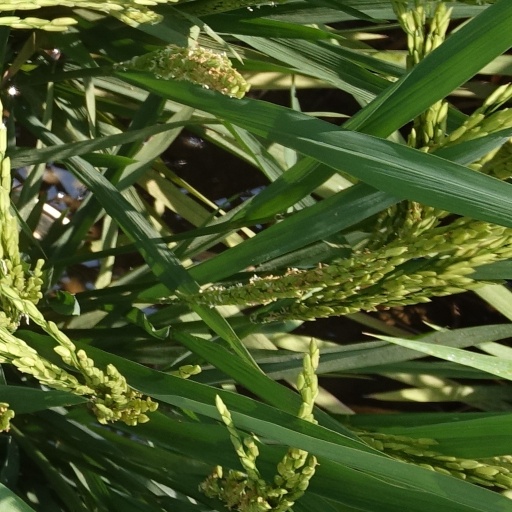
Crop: rice